Vajra

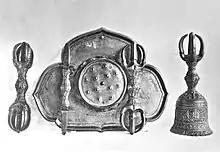
Five Vajrayana ritual objects at Itsukushima Shrine, Japan: a five-pronged vajra, a one-pronged vajra, a vajra tray, a three-pronged vajra, and a five-pronged vajra bell.

In the tantric Vajrayana traditions of Buddhism, the vajra is a symbol for the nature of reality, or "sunyata", indicating endless creativity, potency, and skillful activity. The vajra and bell are used in many recitation rituals by Vajrayana practitioners who have received permission. The vajra is a male polysemic symbol that represents many things for the tantrika, and the bell is a symbol of the female. The vajra is representative of upaya or skillful means, whereas its companion tool, the bell, denotes prajna